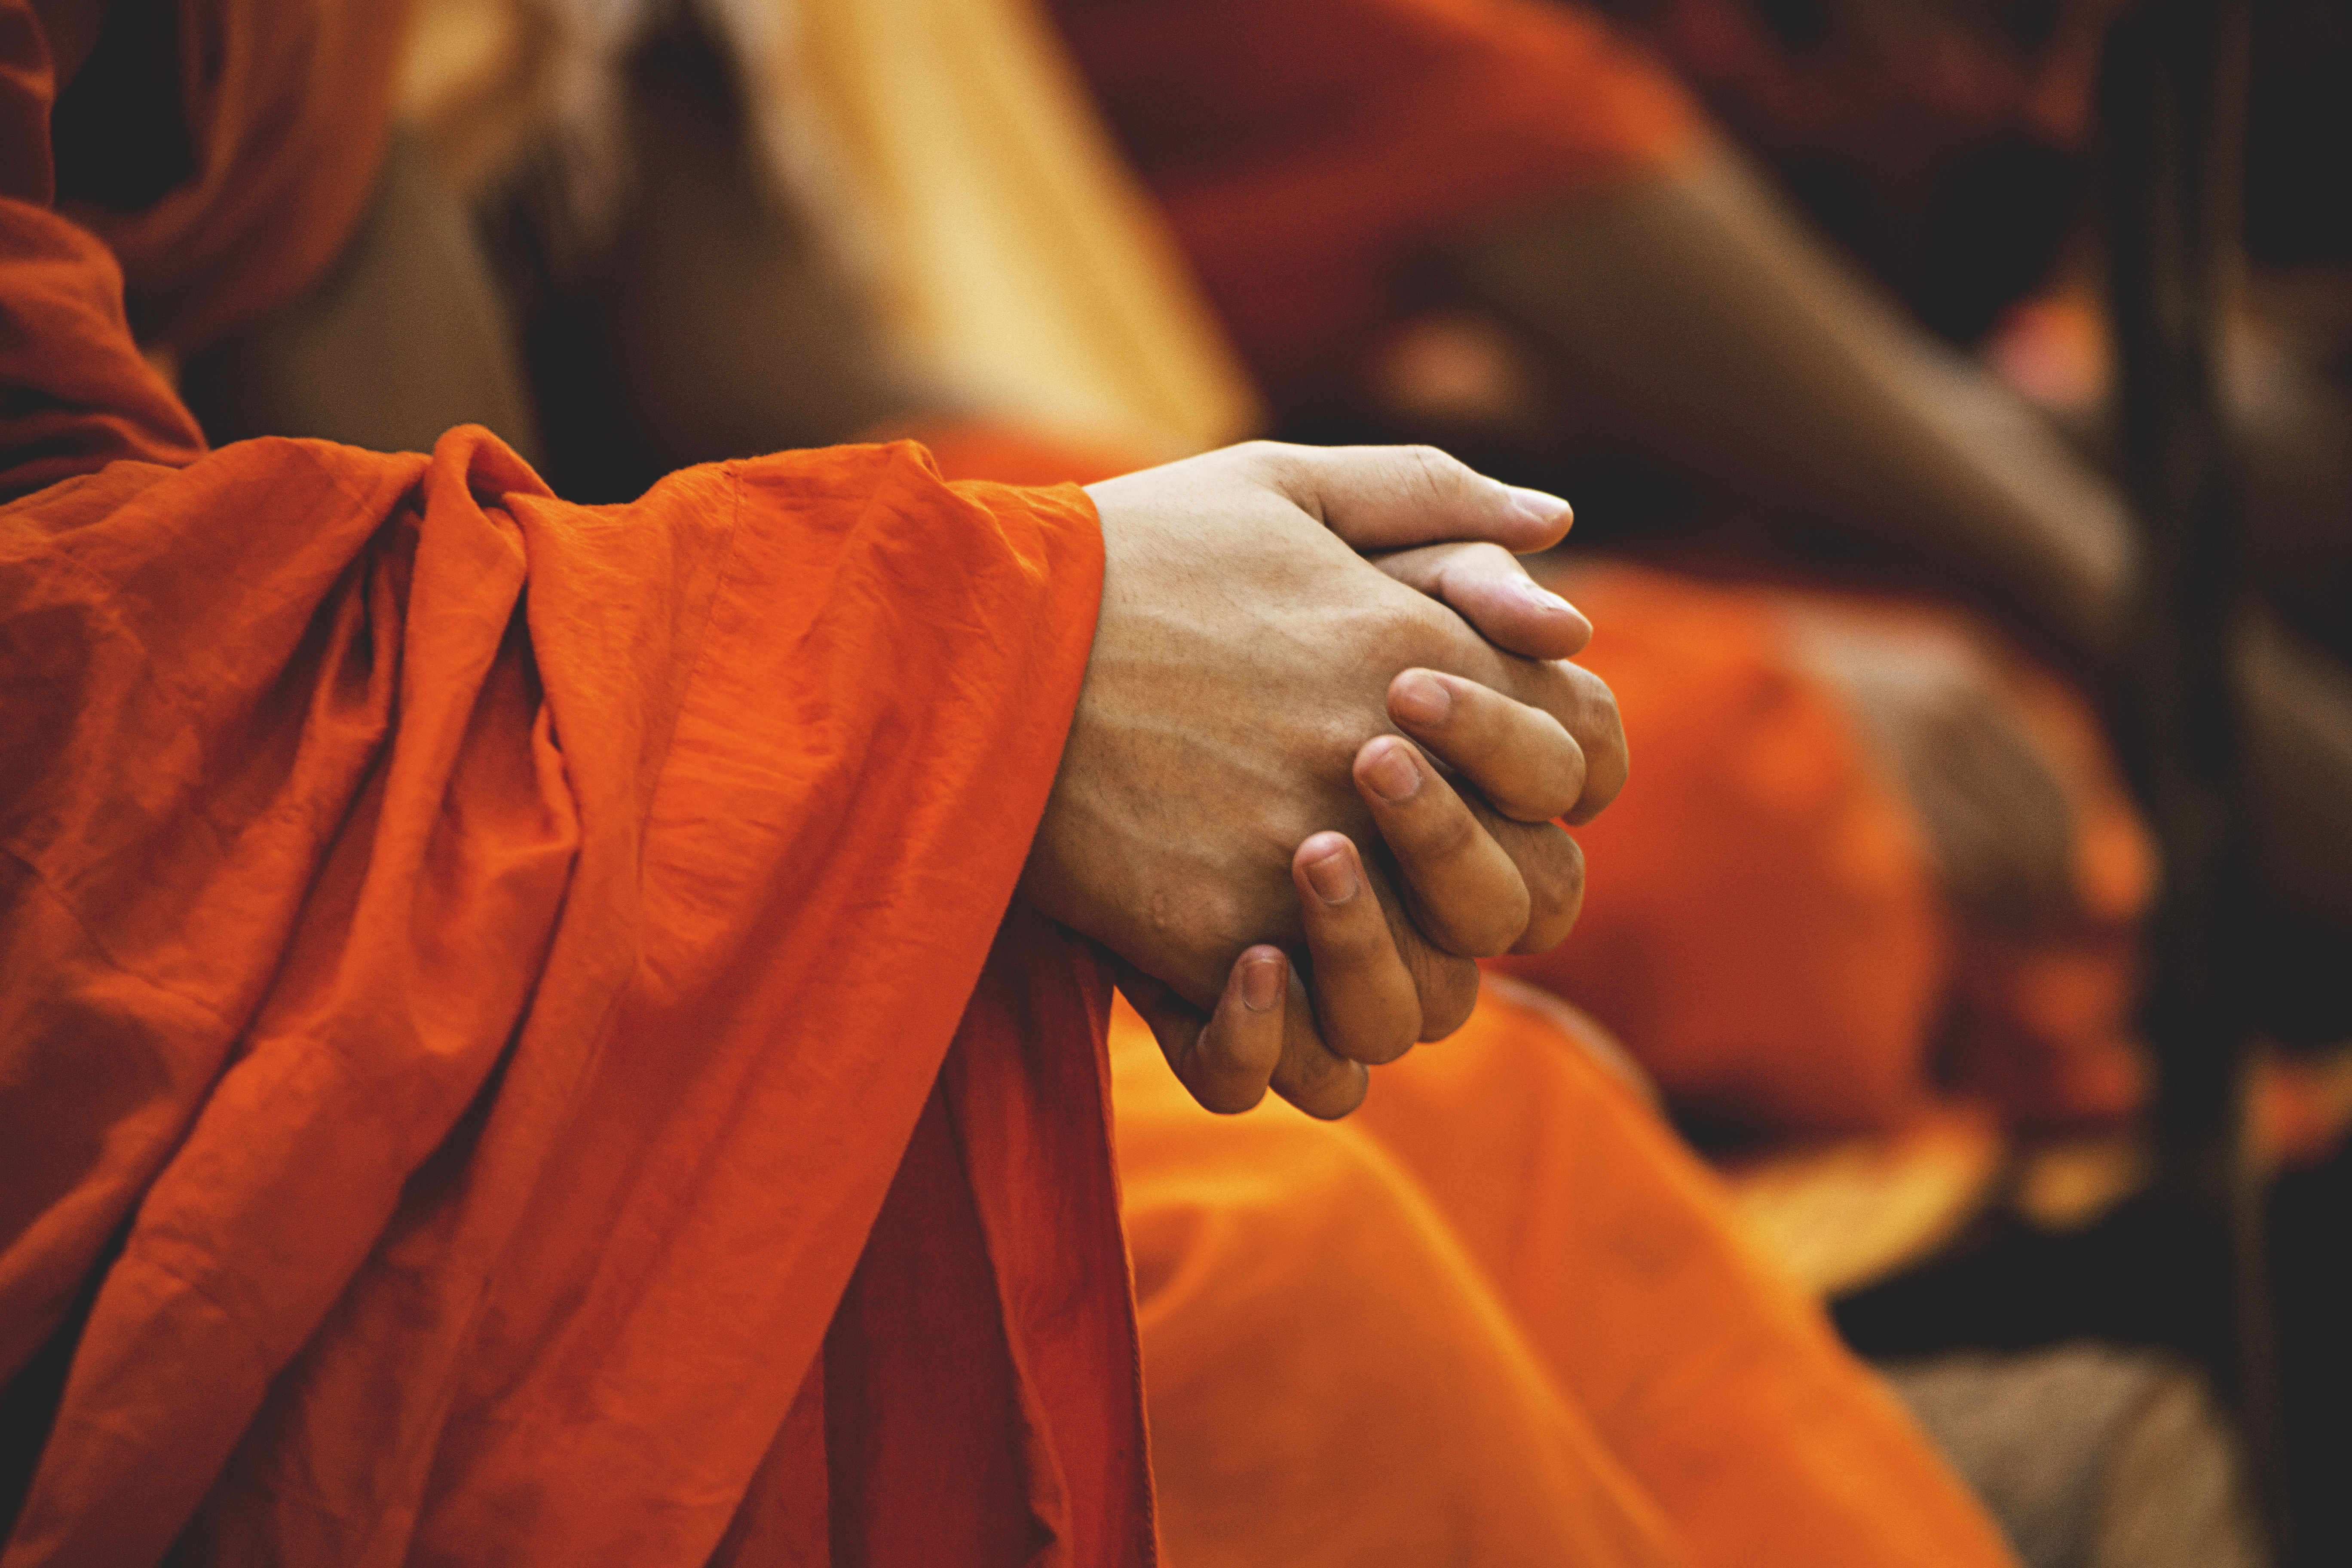
hand, blur, gathering, people, flower, travel, red, color, autumn, monk, buddhism, religion, yellow, pray, garment, close up, robe, ceremony, temple, daylight, vivid, gown, monks, spirituality, clasp hands